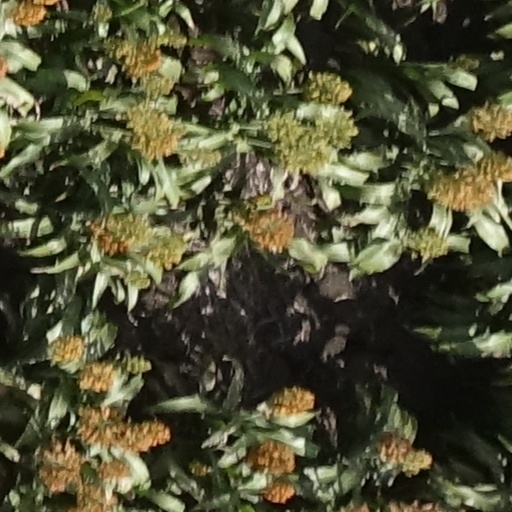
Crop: sorghum